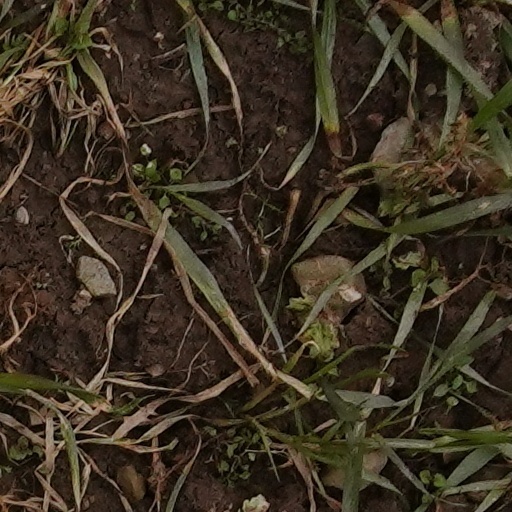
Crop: wheat